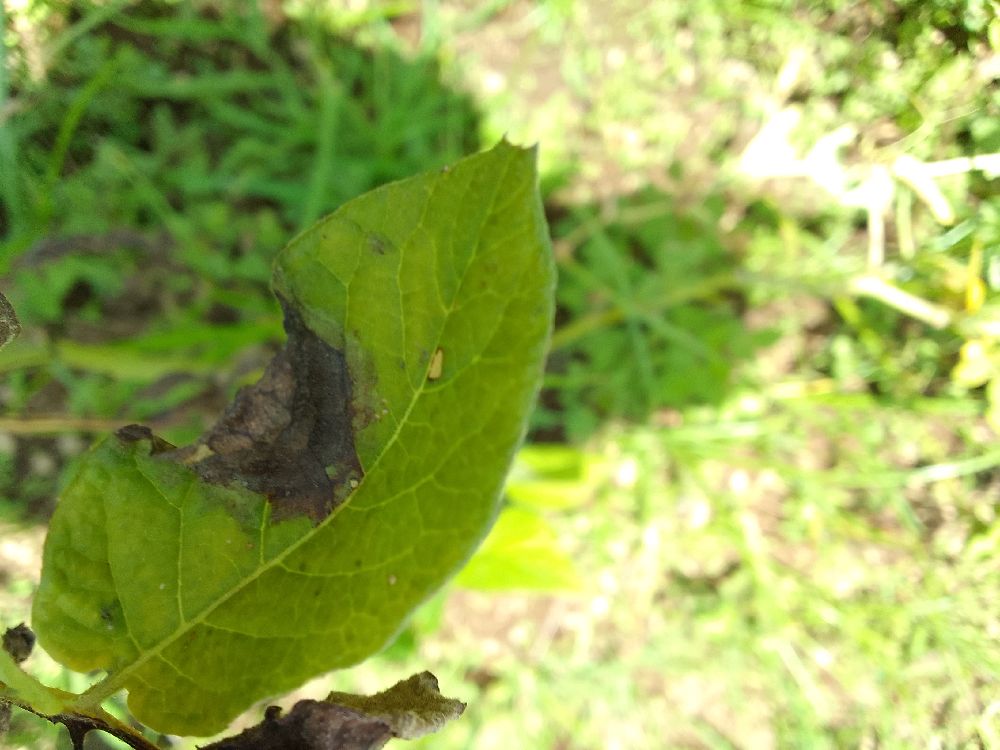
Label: Late blight